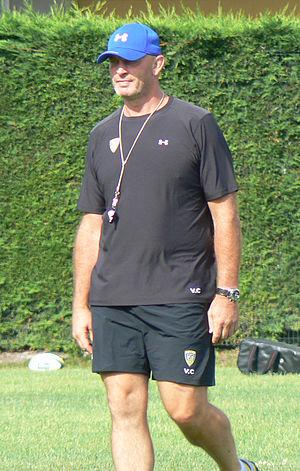
Le rugbyman et entraineur néo-zélandais Vern Cotter lors d'un entrainement avec l'ASM Clermont Auvergne.